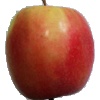
Label: apple_pink_lady